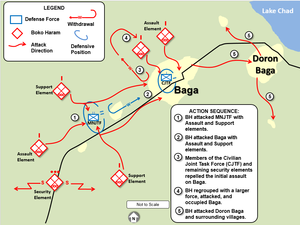
La deuxième bataille de Baga a lieu pendant l'insurrection de Boko Haram. Le 3 janvier 2015, Boko Haram prend la base militaire de Baga. L'attaque de la ville et des villages alentour s'accompagne, dans les jours qui suivent, d'un massacre de centaines de civils.